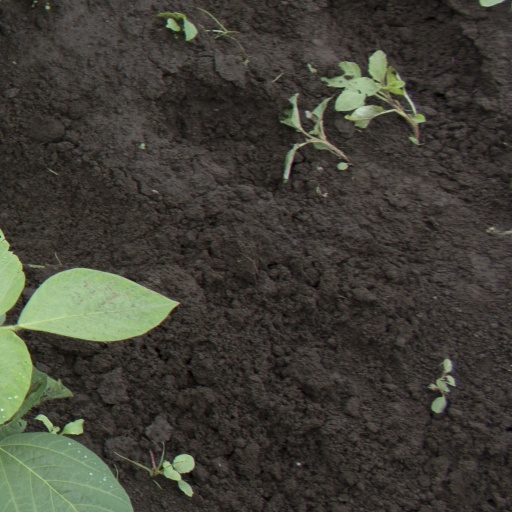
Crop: soybean